Francis Boggs

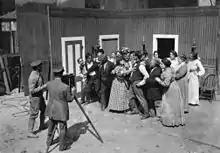
Francis Boggs, with his back to the camera, directs a scene for "The Girls of the Range", 1910.

In 1908, he made "The Fairylogue and Radio-Plays", which had its writer, L. Frank Baum, present a slide show and films as a live travelogue presentation of his Oz story.